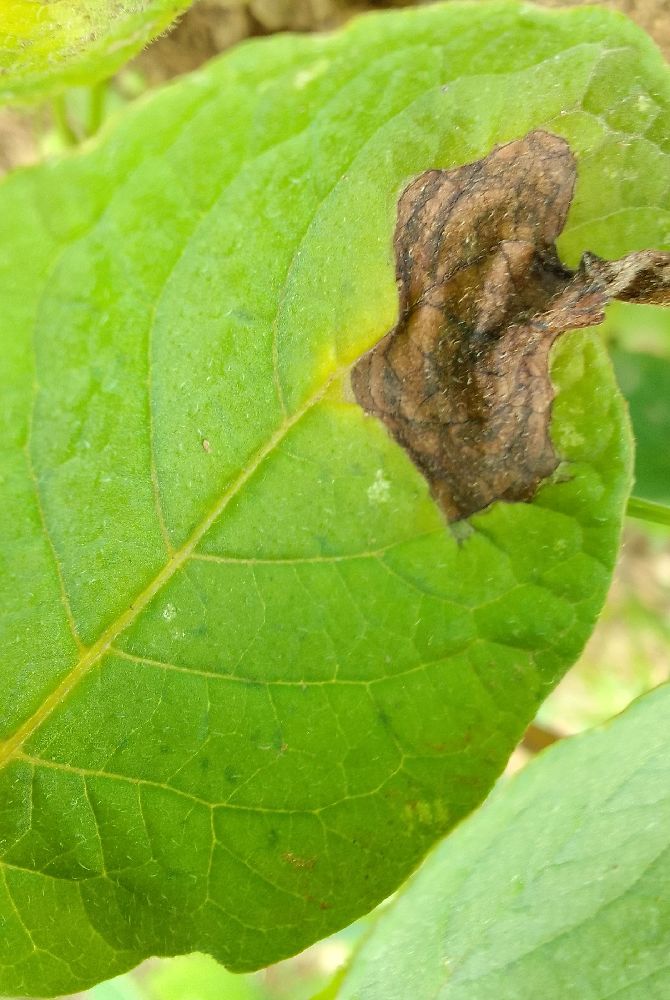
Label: Late blight